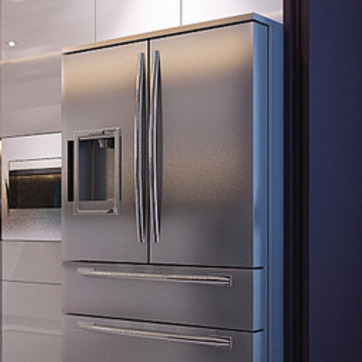
Material: metal